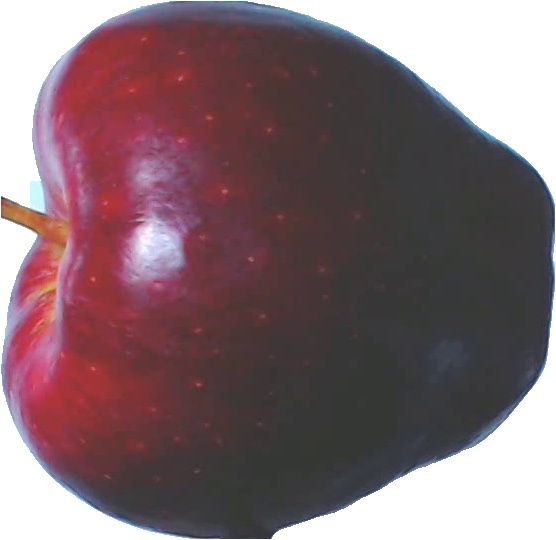
Label: apple_red_delicios_1